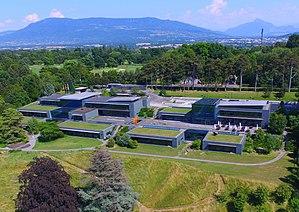
Siège du Forum économique mondial, Genève, Suisse. Русский: Всемирный экономический форум, Женева, Швейцария.
Le Forum économique mondial ou FEM, souvent appelé forum de Davos, est une fondation à but non lucratif dont le siège est à Genève. Ce forum est connu pour sa réunion annuelle à Davos, en Suisse, qui réunit des dirigeants d’entreprise, des responsables politiques du monde entier ainsi que des intellectuels et des journalistes, afin de débattre les problèmes les plus urgents de la planète, y compris dans les domaines de la santé et de l’environnement. Le forum organise également la « Réunion annuelle des nouveaux champions » en Chine et plusieurs réunions régionales qui se tiennent tout au long de l’année. Il a été créé en 1971 par Klaus M. Schwab, professeur d’économie en Suisse. Parallèlement aux réunions, le forum publie un certain nombre de rapports économiques et implique ses membres dans différentes initiatives liées à des secteurs spécifiques.